Athletic Bilbao Cantera

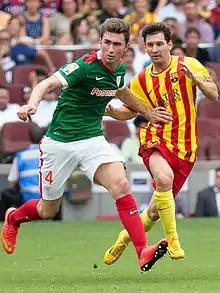
The 2018 transfer of youth graduate Aymeric Laporte (left) brought a revenue of €64 million into the club

The players usually spend one or two seasons at Basconia, some going out on loan to other local clubs, before the best are promoted to the reserve team Bilbao Athletic and then on to the senior team when considered ready to do so. There are exceptions to this sequence; notably Iker Muniain showed such promise that he was promoted early to "Juvenil A" as a 15-year-old in 2008, was selected by Bilbao Athletic as soon as he turned 16 in January 2009 and became a senior team regular at the start of the next season.